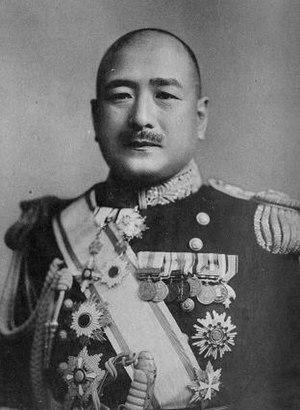
Shigetarō Shimada, né le 24 septembre 1883, mort le 7 juin 1976, était un officier de marine japonais. Il fut notamment le Ministre de la marine, chargé de l'administration de la Marine impériale japonaise, durant la Seconde Guerre mondiale.